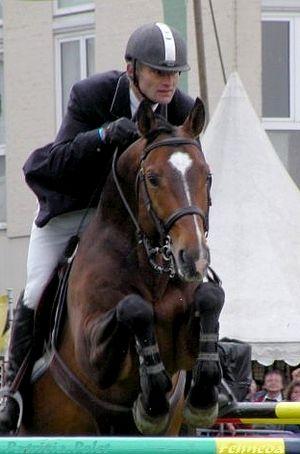
Eric Navet Maubeuge CSI ***
Éric Navet, né le 9 mai 1959 à Bayeux en Normandie, est un cavalier français de saut d'obstacles. Il mesure 1,80 m pour 65 kg.
Le dimanche 10 mai 1959 est le 130ᵉ jour de l'année 1959.